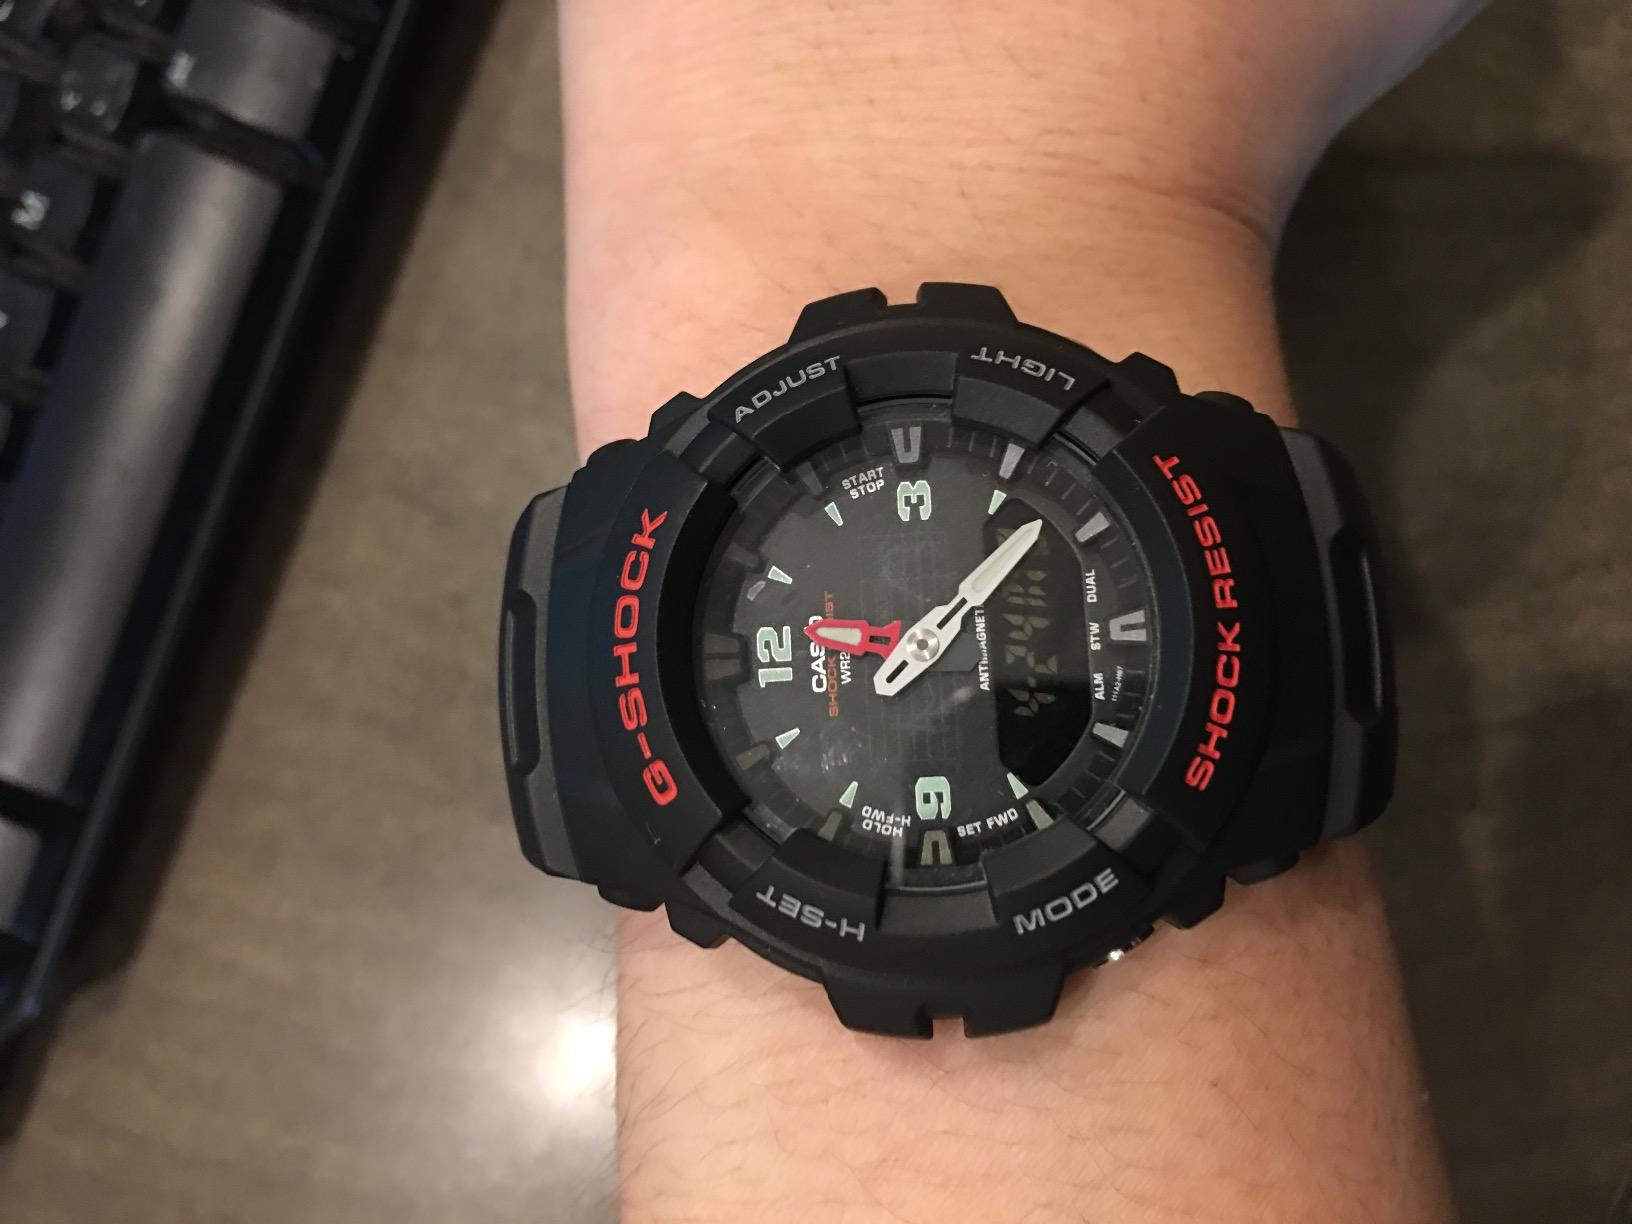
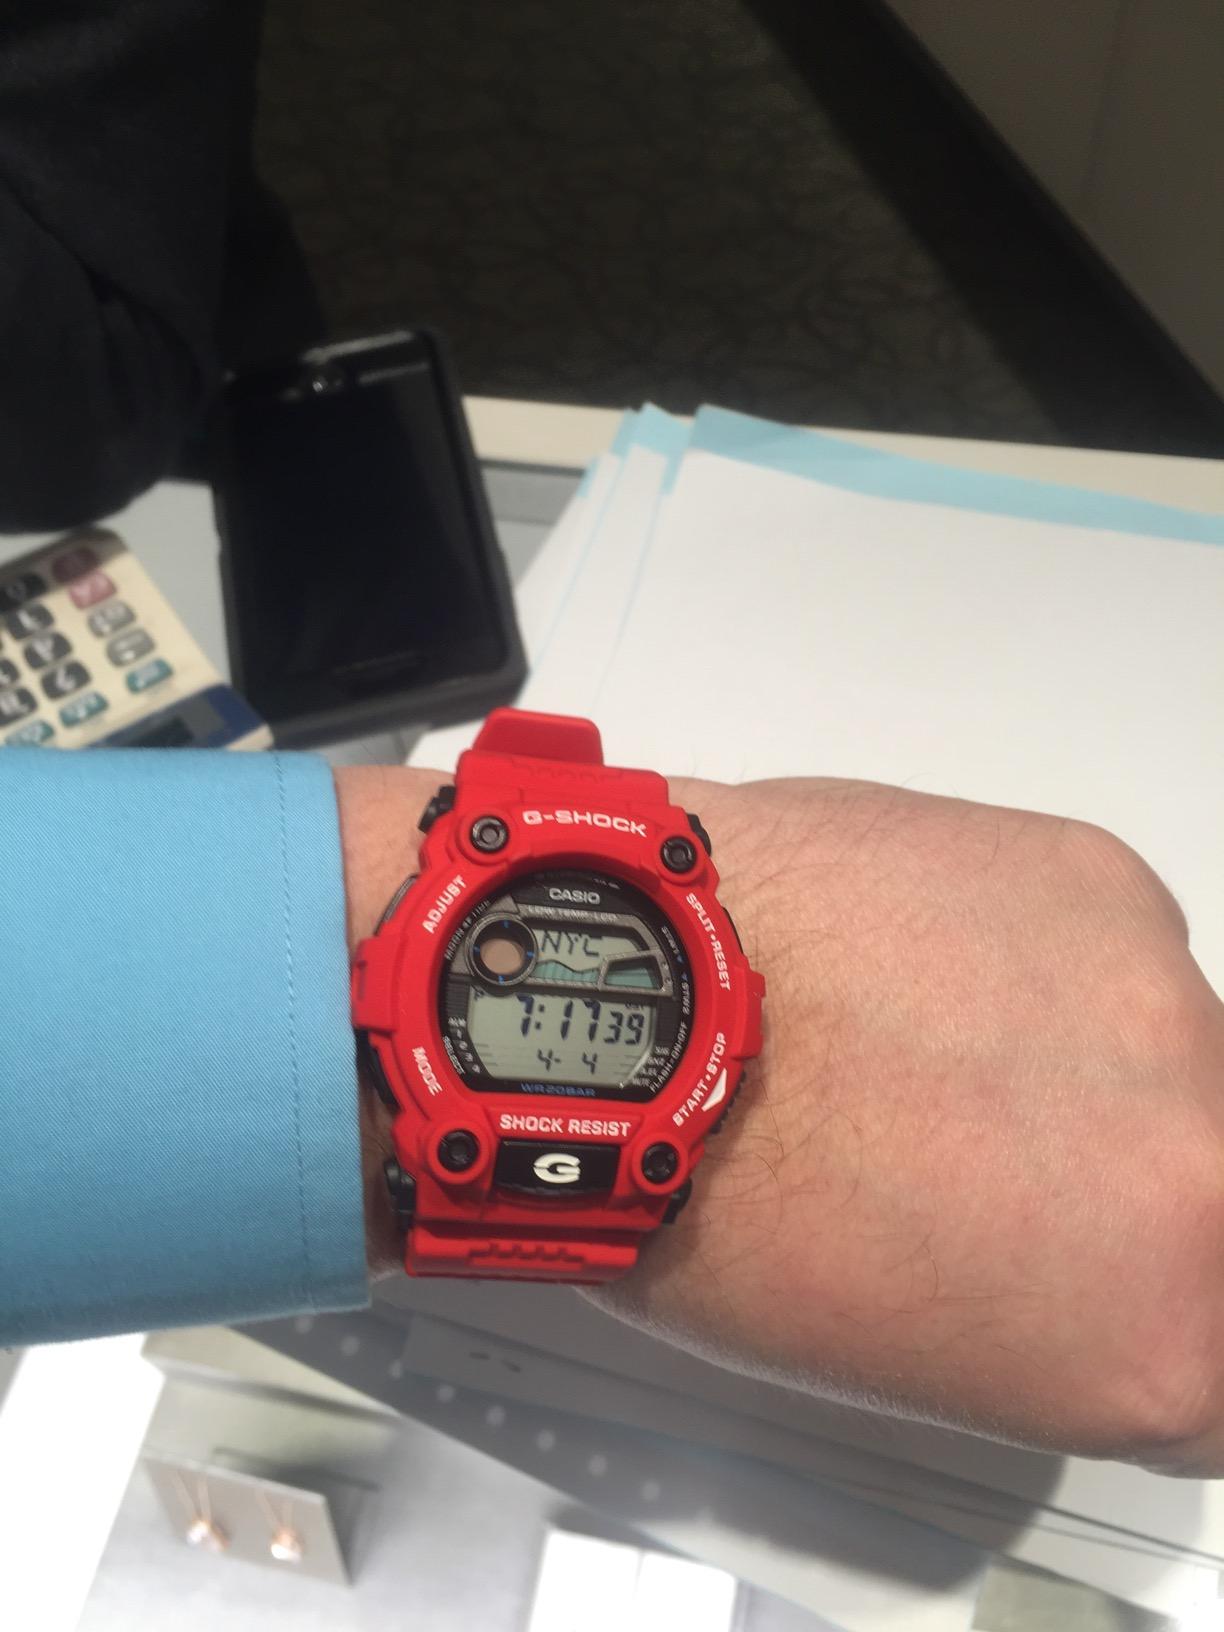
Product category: accessories_watch
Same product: no